Unfinished creative work

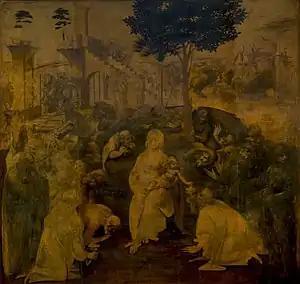
"Adoration of the Magi", an unfinished painting by Leonardo da Vinci.

Religious works have also been left incomplete, leading to debates about the possible missing content. Some theologians consider the Gospel of Mark, in its existing form, incomplete; the text after 16:8 is probably not original, thus creating speculation whether the author was arrested or died suddenly, or whether the end of the gospel could have broken away from the rest of the gospel as it was handed to the next person. The Sunni Islamic classic Qur'anic commentary, Mafatihu-l-Ghayb, better known as Tafseer Al-Kabeer (Tafsir al-Kabir (al-Razi)) by Fakhr al-Din al-Razi was left unfinished and it was finished by either Qadi Shahab-ud-deen bin Khaleel al-Khauli, of Damascus (died 639 AH) or Shaikh Najm-ud-deen Ahmad bin Al-Qamooli (died 777 AH) as mentioned in Kashf-az-Zunoon. The Masnavi, the most famous poem in Sunni Islamic Sufi poetry by Rumi was left unfinished and it was later finished by Mufti Ilahi Baksh Kandhlawi about five hundred years after the demise of Rumi. The Persian Bayán, a scripture from Bábism, was left unfinished when the Báb died. There have been some claims that the text has been completed by other people, though the Báb stated that it would be finished by [him] whom God shall make manifest. St. Thomas Aquinas abandoned his great work the "Summa Theologica" in 1273, citing a mystical experience during Mass. Its arguments for the existence of God continue to exert influence in philosophy and Christian theology more than 700 years later.